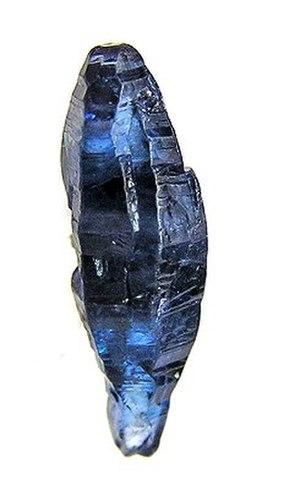
Le saphir est une pierre précieuse. C'est une variété gemme du corindon pouvant présenter de multiples couleurs, sauf la couleur rouge qui désigne alors uniquement le rubis. On doit à Jacques Louis de Bournon d’avoir montré que le saphir et le corindon ne font qu’un.
Le bleu saphir ou, plus rarement, safre, est un nom de couleur utilisé dans la décoration, la mode, les arts graphiques, pour désigner une nuance de bleu par une allusion valorisante à la pierre précieuse saphir.